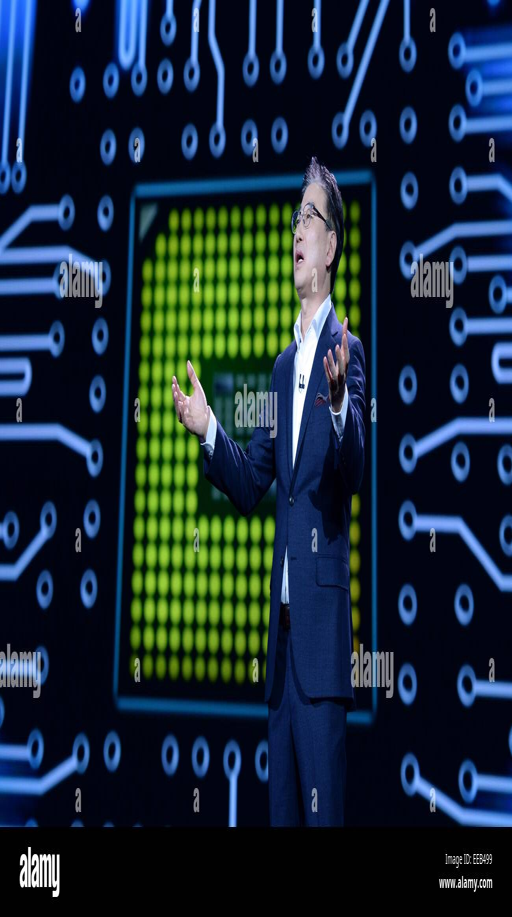
president and ceo speaks during a keynote presentation